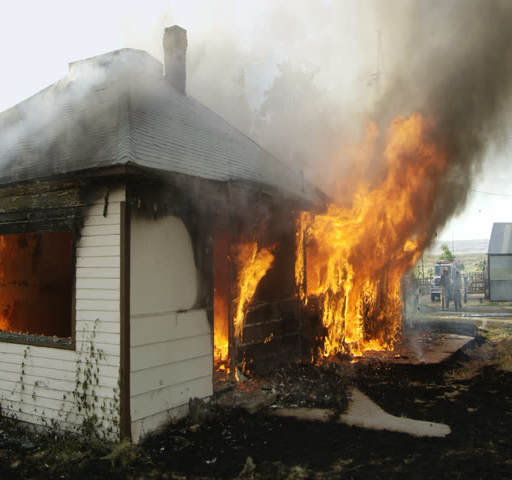
house on fire burning in slow motion with firemen in the background during a controlled burn